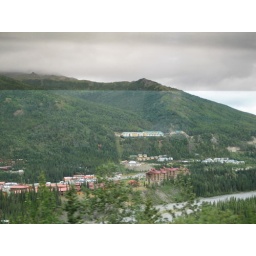
The red buildings are the lodge we stayed in at Mount Mckinley